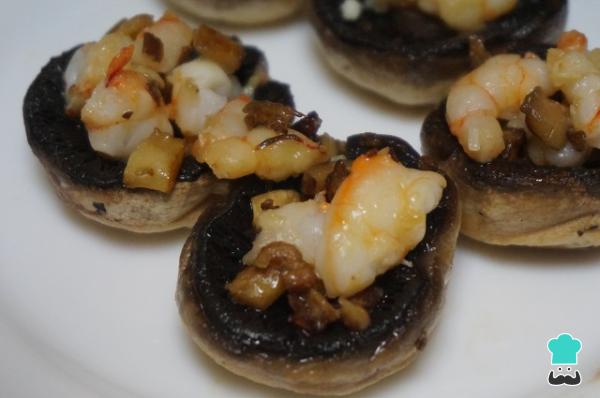
Rellenamos los champiñones con este relleno. Espolvoreamos con el perejil picado y servimos las setas rellenas de marisco al gusto.Truco: Se pueden calentar un minuto en el microondas antes de servir.